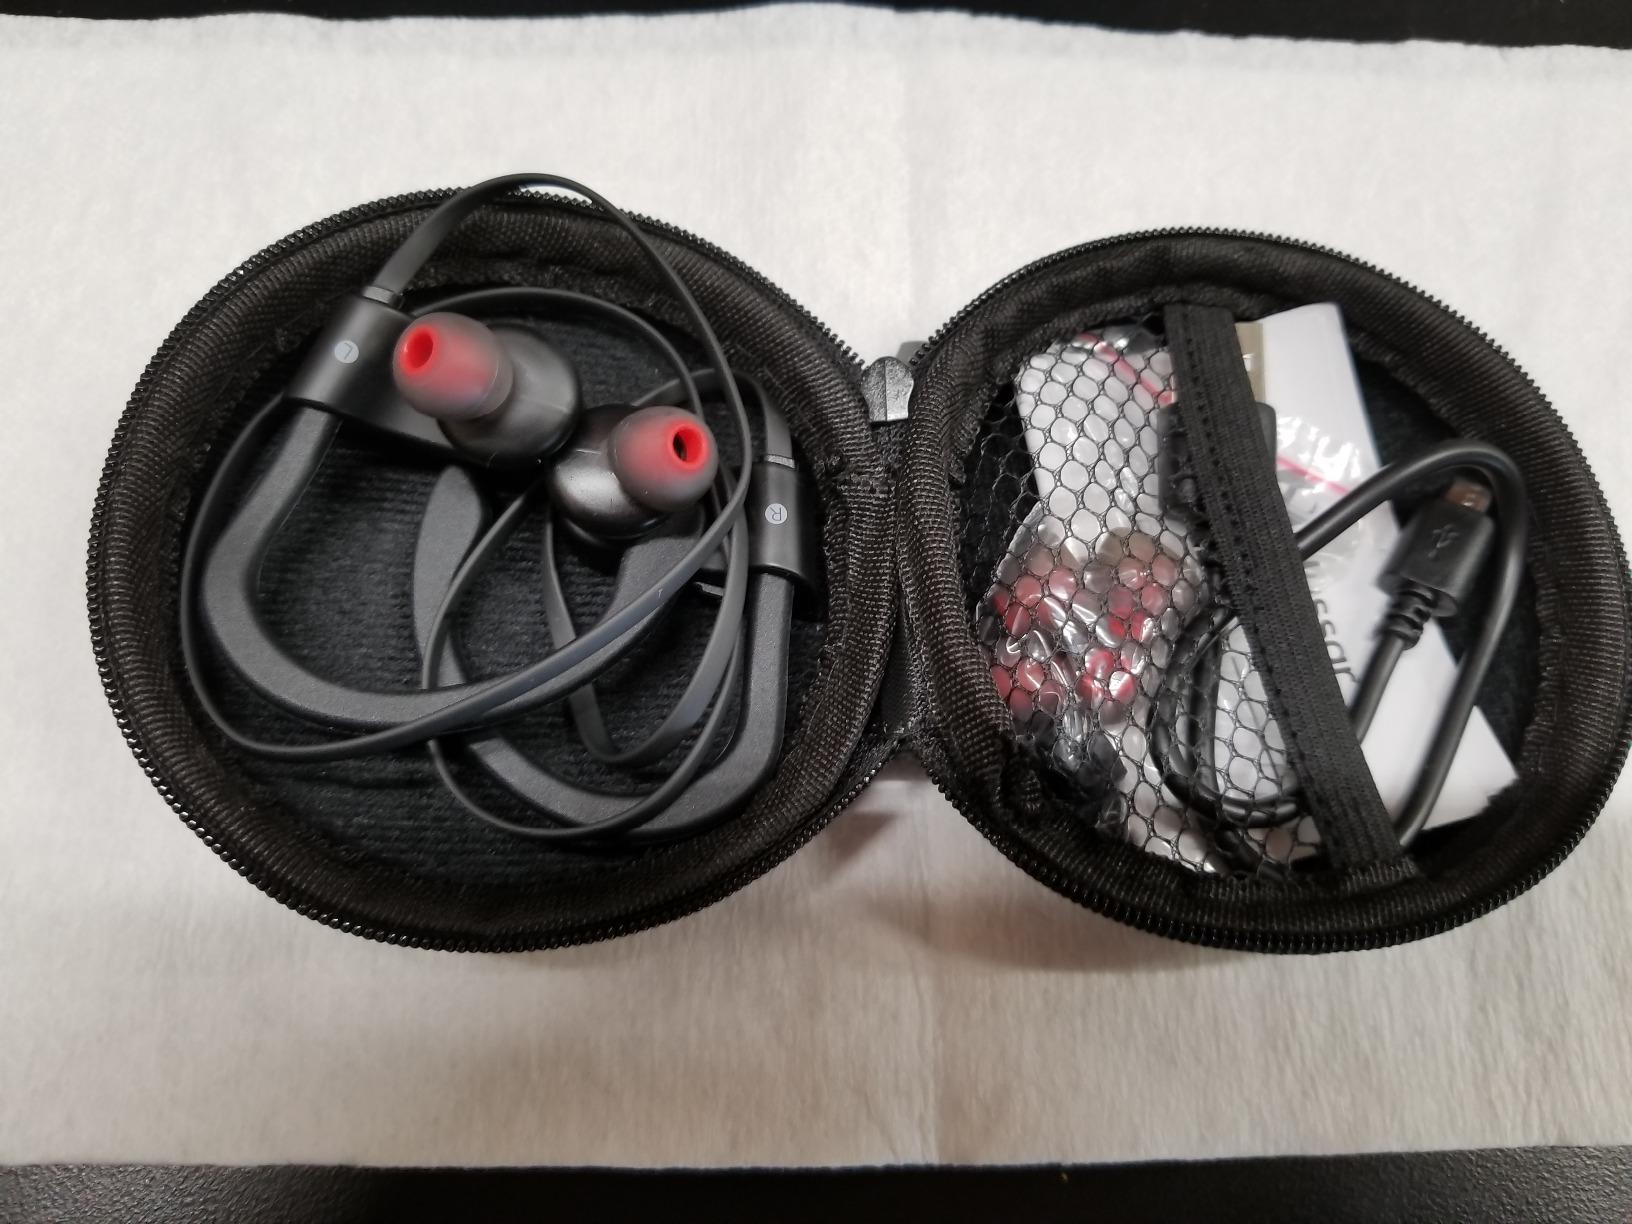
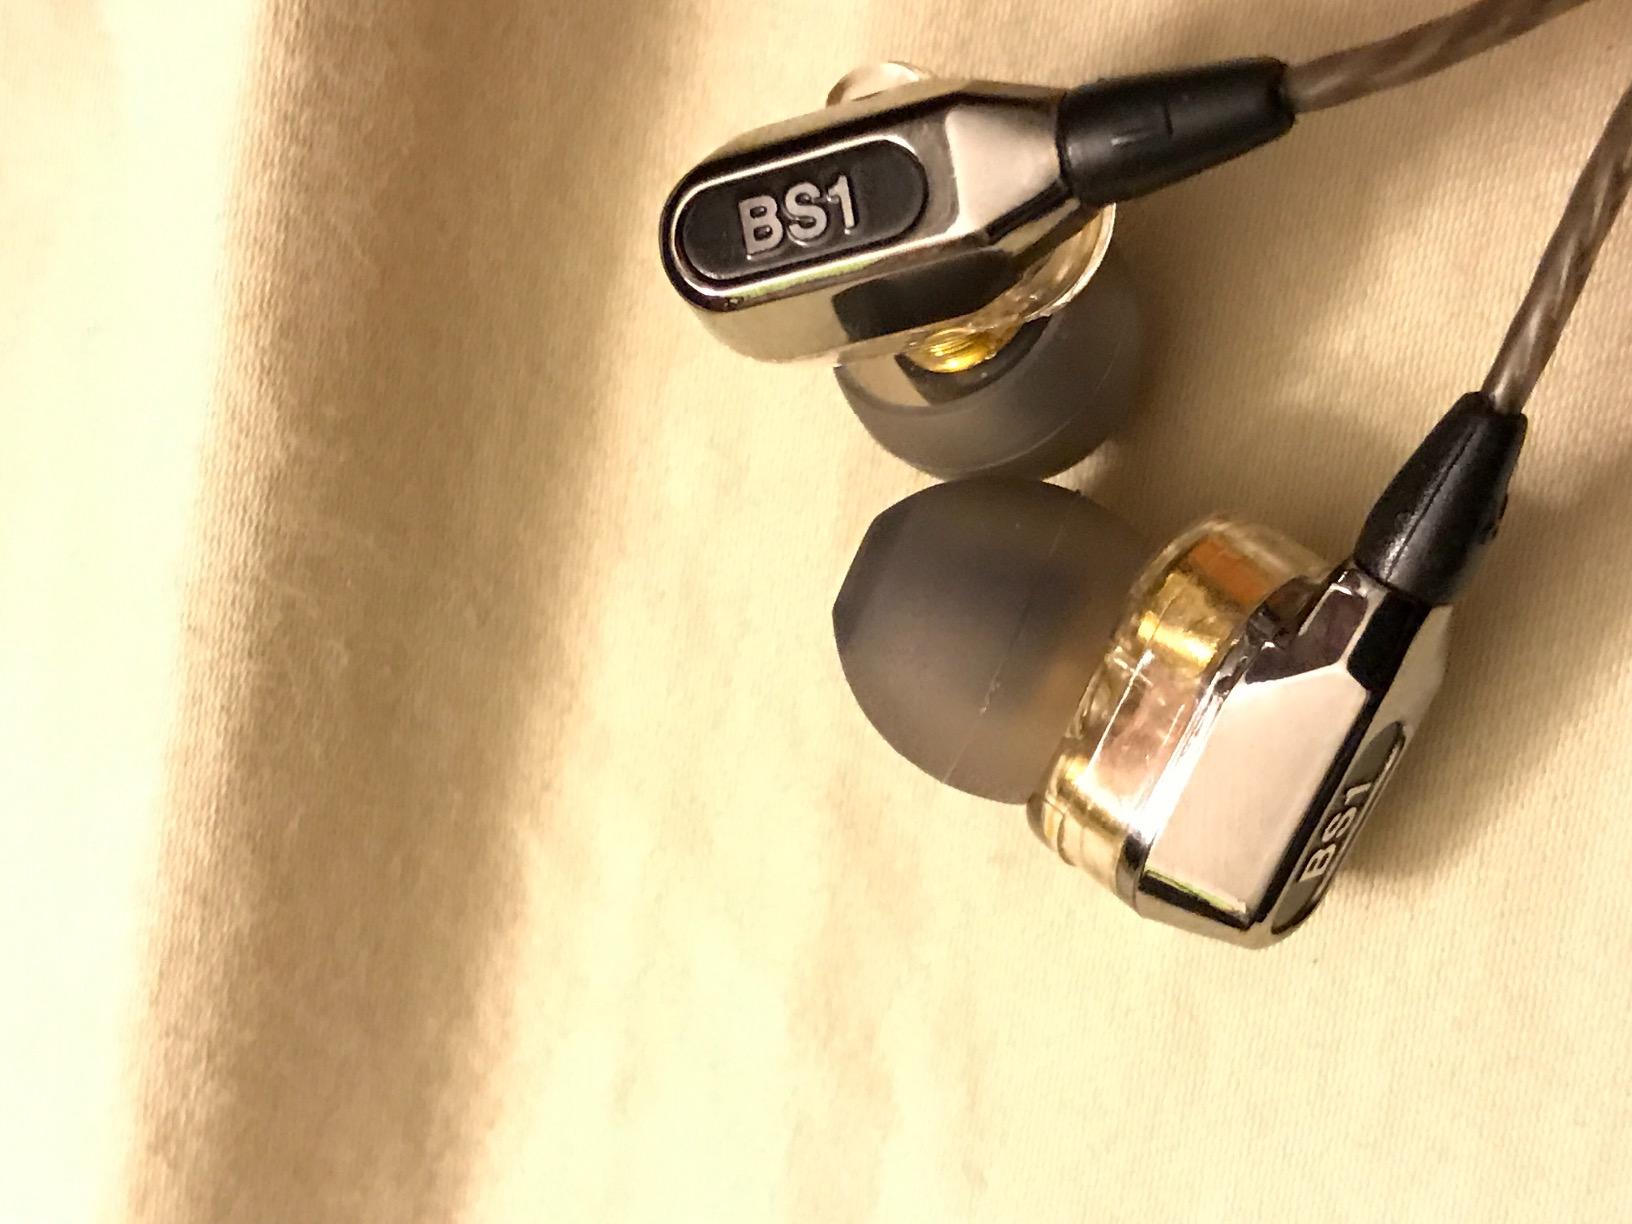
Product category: headphones
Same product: no